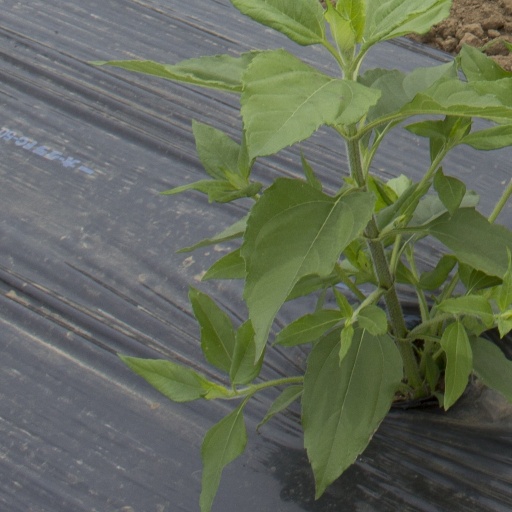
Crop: Jerusalem artichoke